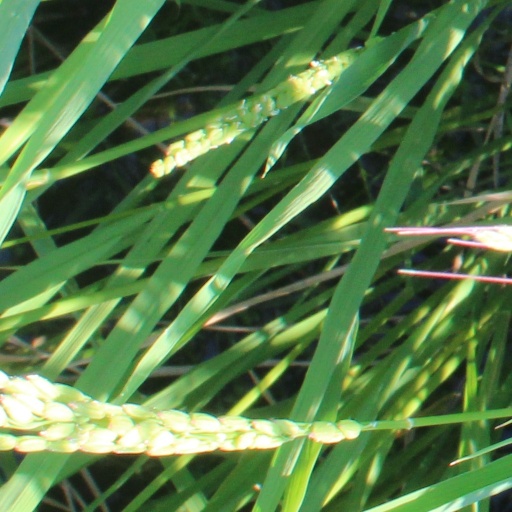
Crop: rice